The Garden of Earthly Delights

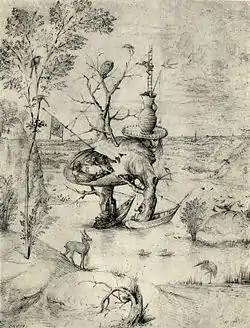
Hieronymus Bosch, "Man Tree," c. 1470s. The "Tree-Man" of the right-hand panel, depicted in an earlier drawing by Bosch. This pen and bistre version contain no suggestion of Hell, yet its outline was adapted into one of "The Garden"s most memorable grotesques.

"The Garden" was first documented in 1517, one year after the artist's death, when Antonio de Beatis, a canon from Molfetta, Italy, described the work as part of the decoration in the town palace of the Counts of the House of Nassau in Brussels, the Nassau palace. The palace was a high-profile location, a house often visited by heads of state and leading court figures. The prominence of the painting has led some to conclude that the work was commissioned and not "solely ... a flight of the imagination". A description of the triptych in 1605 called it the "strawberry painting," because the fruit of the strawberry tree ("madroño" in Spanish) features prominently in the center panel. Early Spanish writers referred to the work as "La Lujuria" ("Lust").